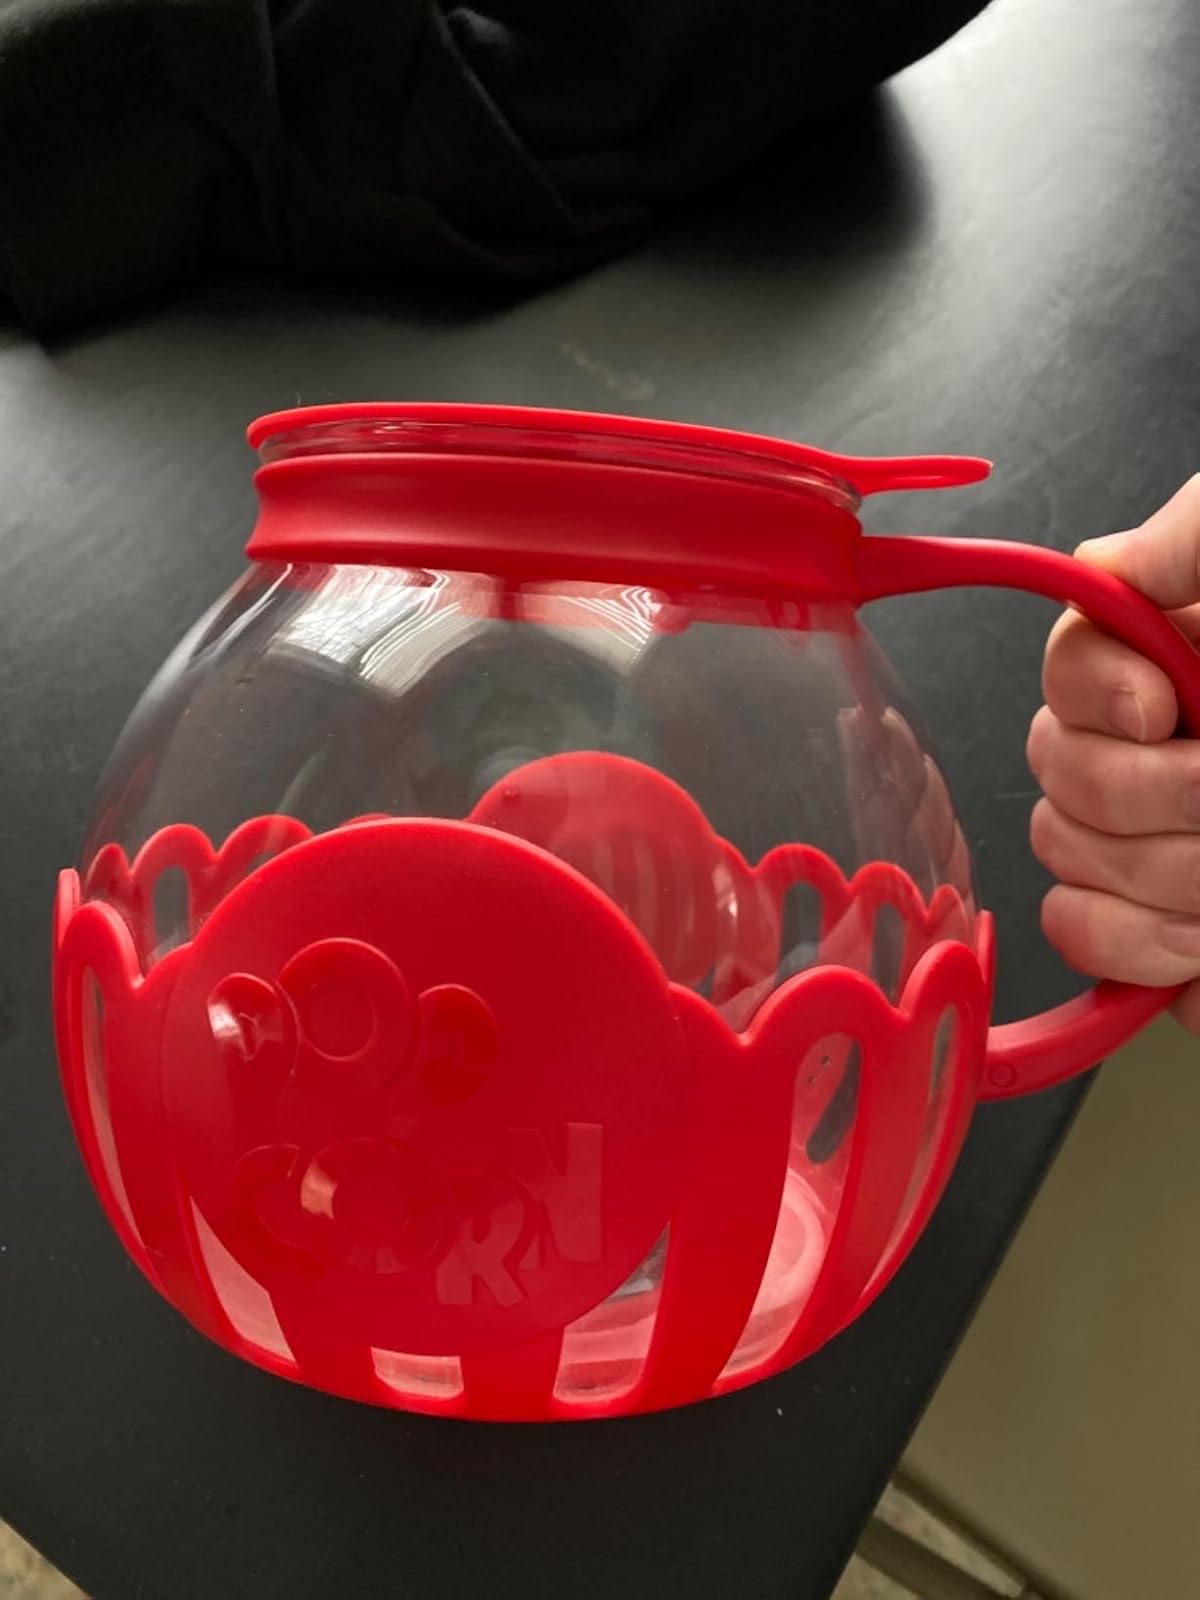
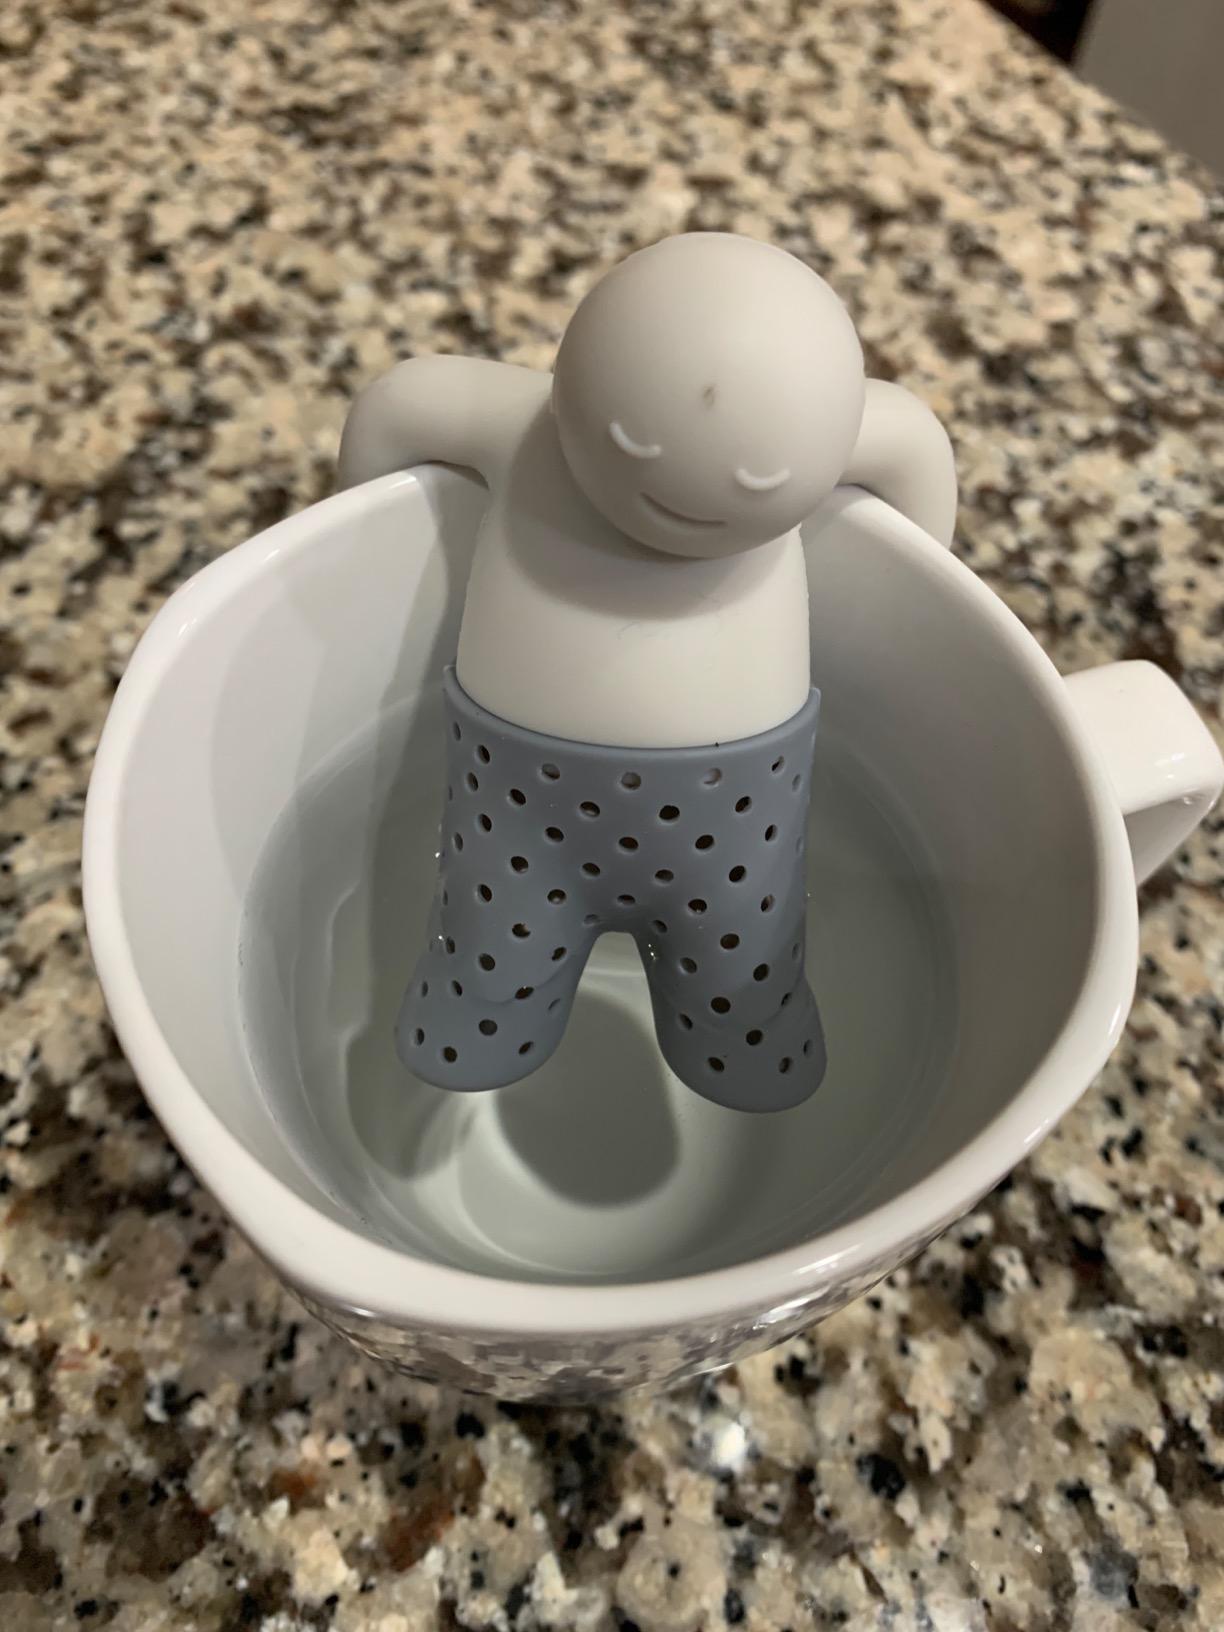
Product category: items_tea
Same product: no